Ward Beach

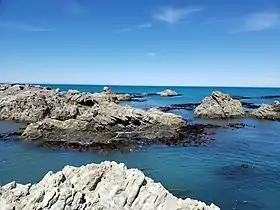
Ward Beach - uplifted shoreline in 2020, with Durvillaea antarctica southern bull kelp

The Kaikoura earthquake of November 2016 created an uplift of around 2.5 to 3m at Ward Beach and Chancet Rocks.